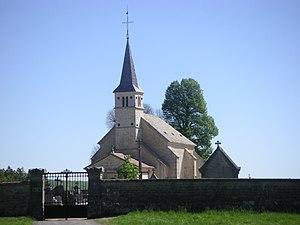
Chapelle Saint-Phal à Vanvey-sur-Ource (21)
Vanvey est une commune française située dans le département de la Côte-d'Or en région Bourgogne-Franche-Comté.
Cet article recense les monuments historiques du Châtillonnais hormis ceux de Châtillon-sur-Seine proprement dit qui font l'objet d'un listage spécifique.
La chapelle Saint-Phal est un édifice religieux catholique de style roman situé à Vanvey dans le département de la Côte-d'Or, en France.